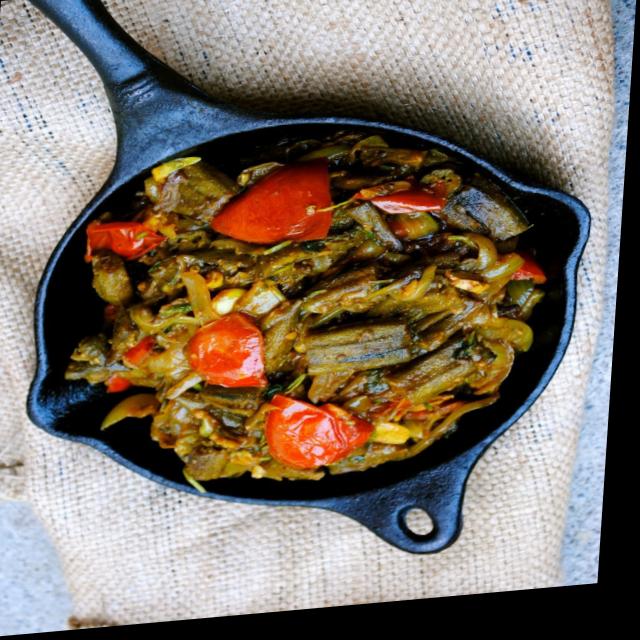
Dish: bhindi_masala